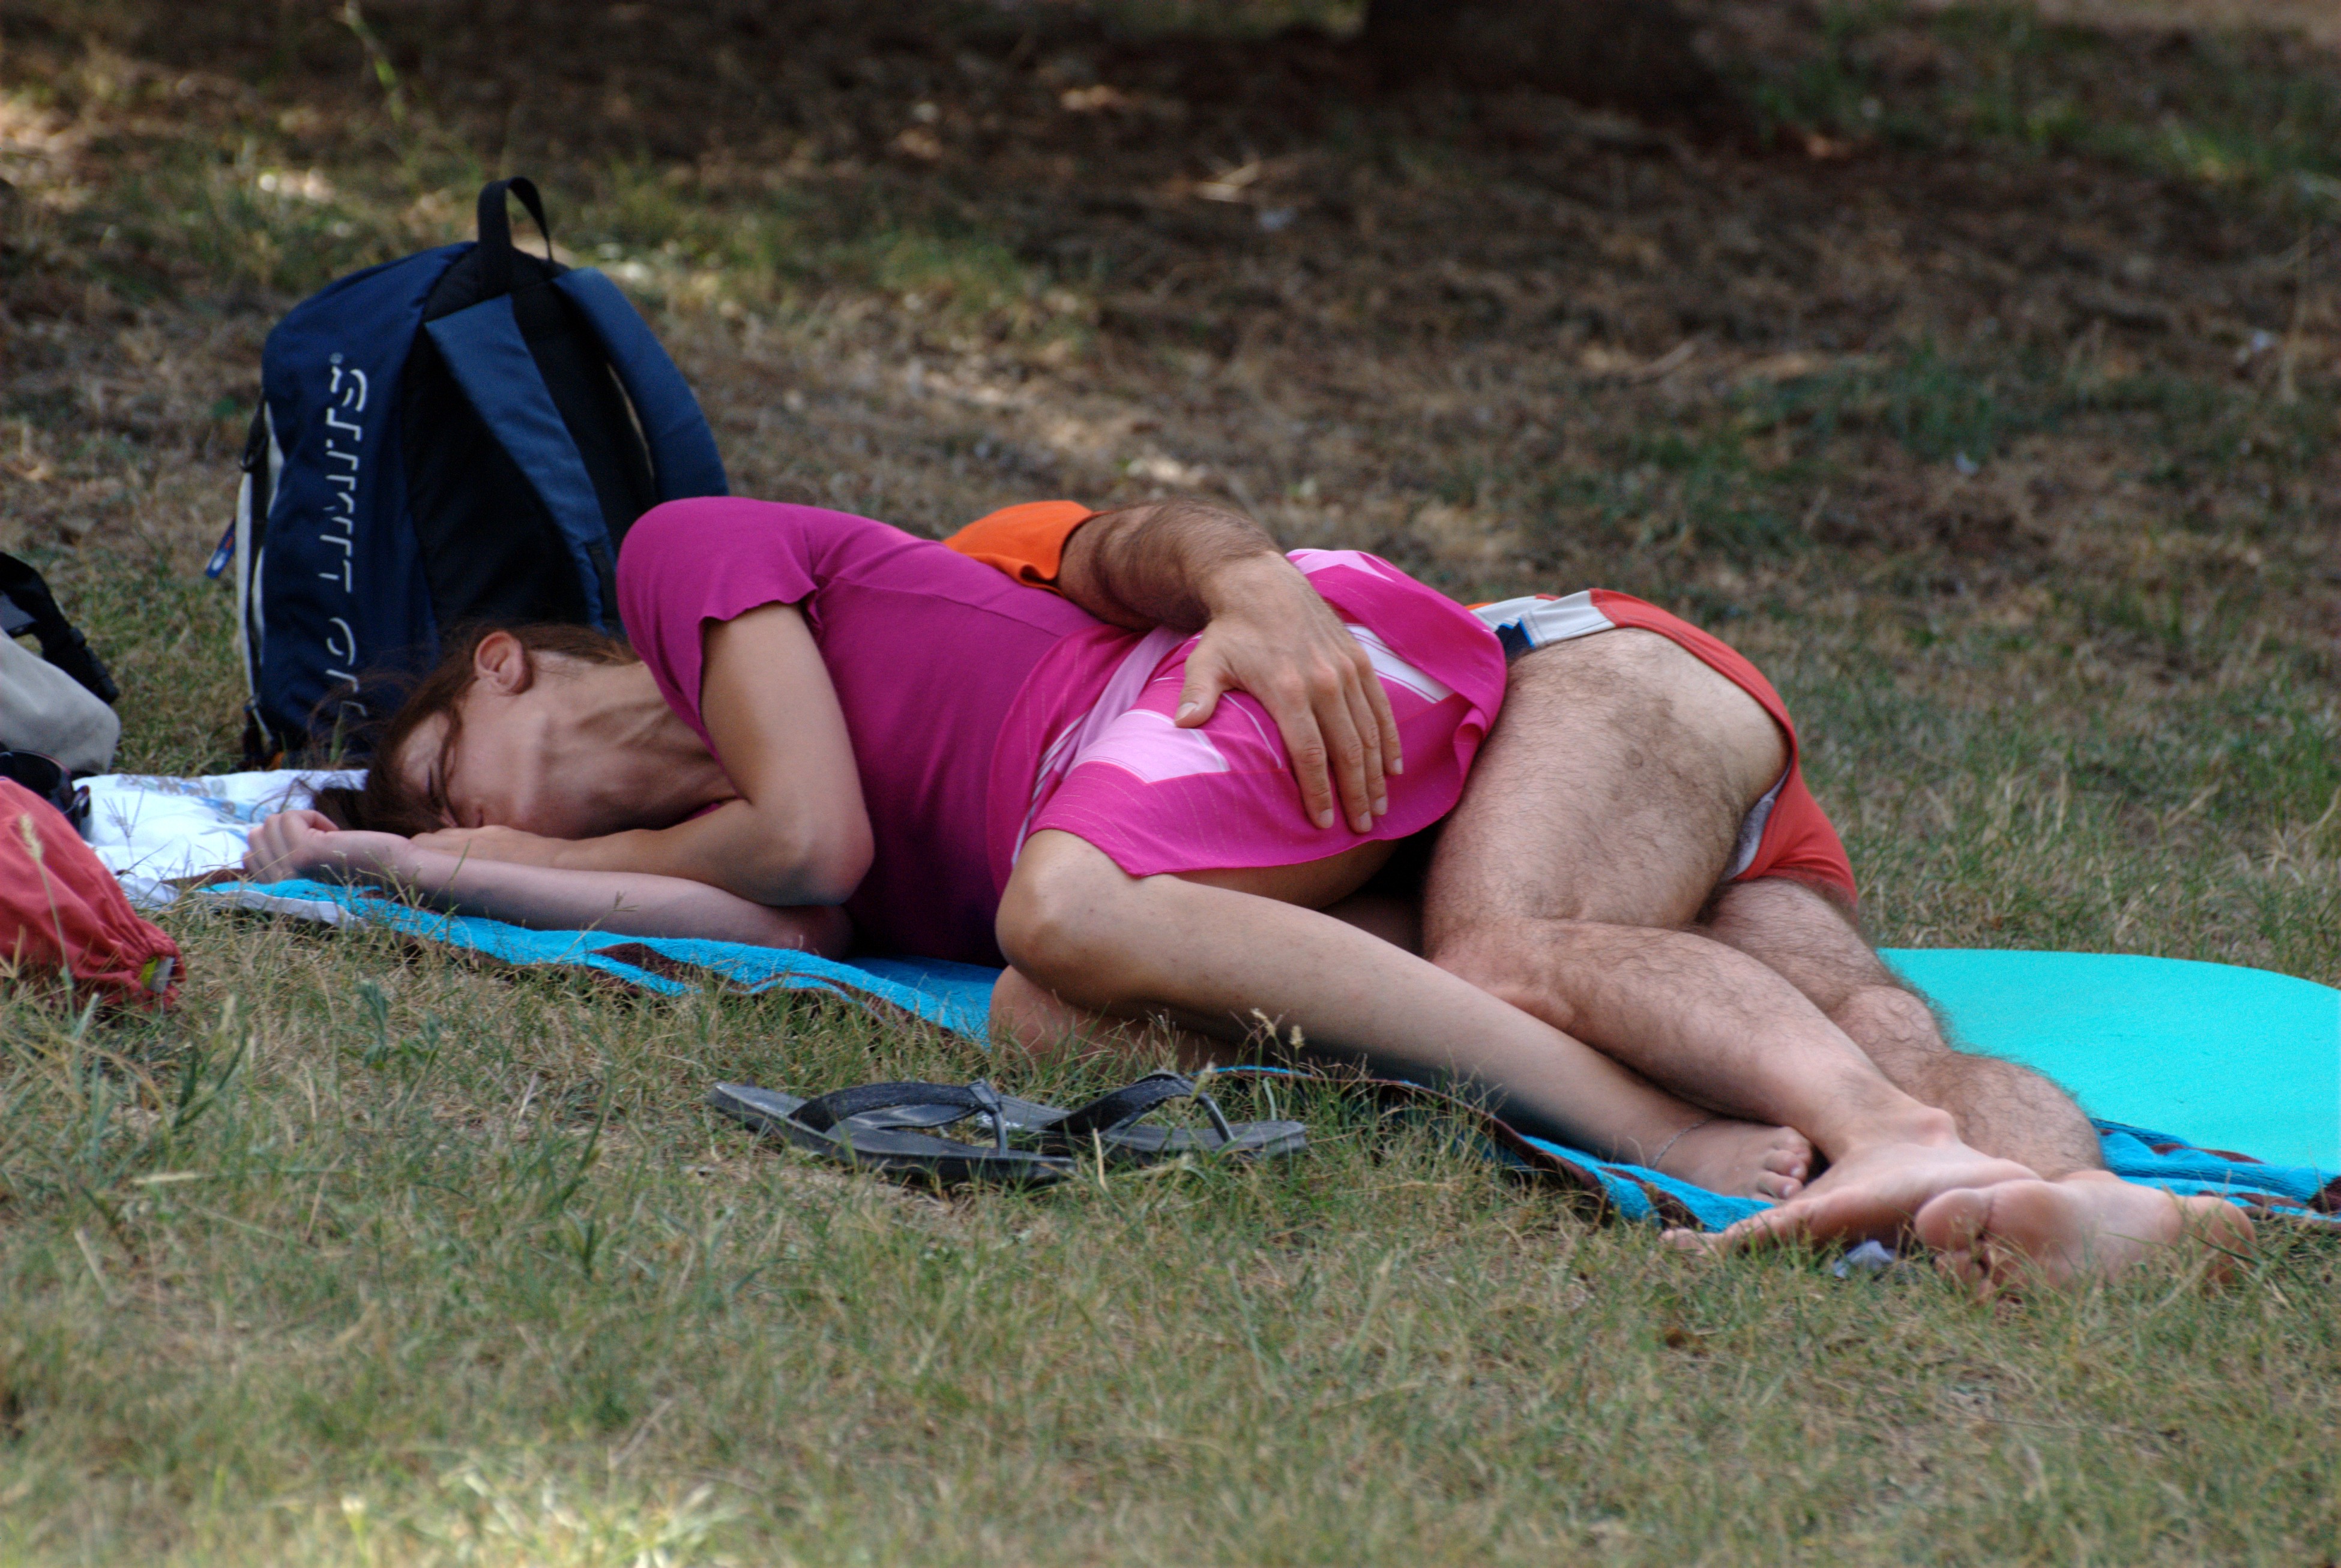
man, grass, person, people, woman, leg, sitting, child, nikon, picnic, sleep, d80, nikond80, manandwoman, photo shoot, human positions, sun tanning, physical fitness